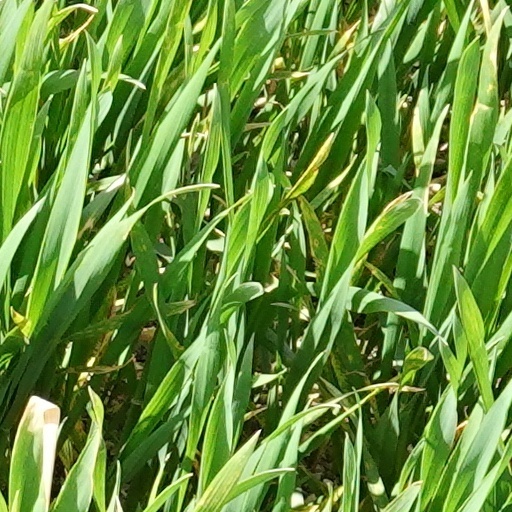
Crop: wheat